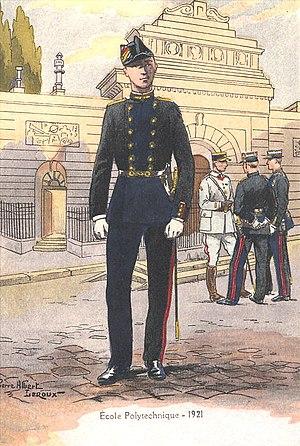
École polytechnique 1921. Élève en Grand Uniforme devant le portail du 5 rue Descartes. En couleurs.
L'histoire du Grand Uniforme de l’École polytechnique atteste de nombreuses évolutions, calquées sur les changements de régimes politiques, les gouvernements successifs et les guerres qui ont fait l’histoire de France depuis la fin du XVIIIᵉ siècle. De la Convention nationale jusqu’à la Cinquième République, le Grand Uniforme est un reflet de l’évolution de l’organisation de la société.